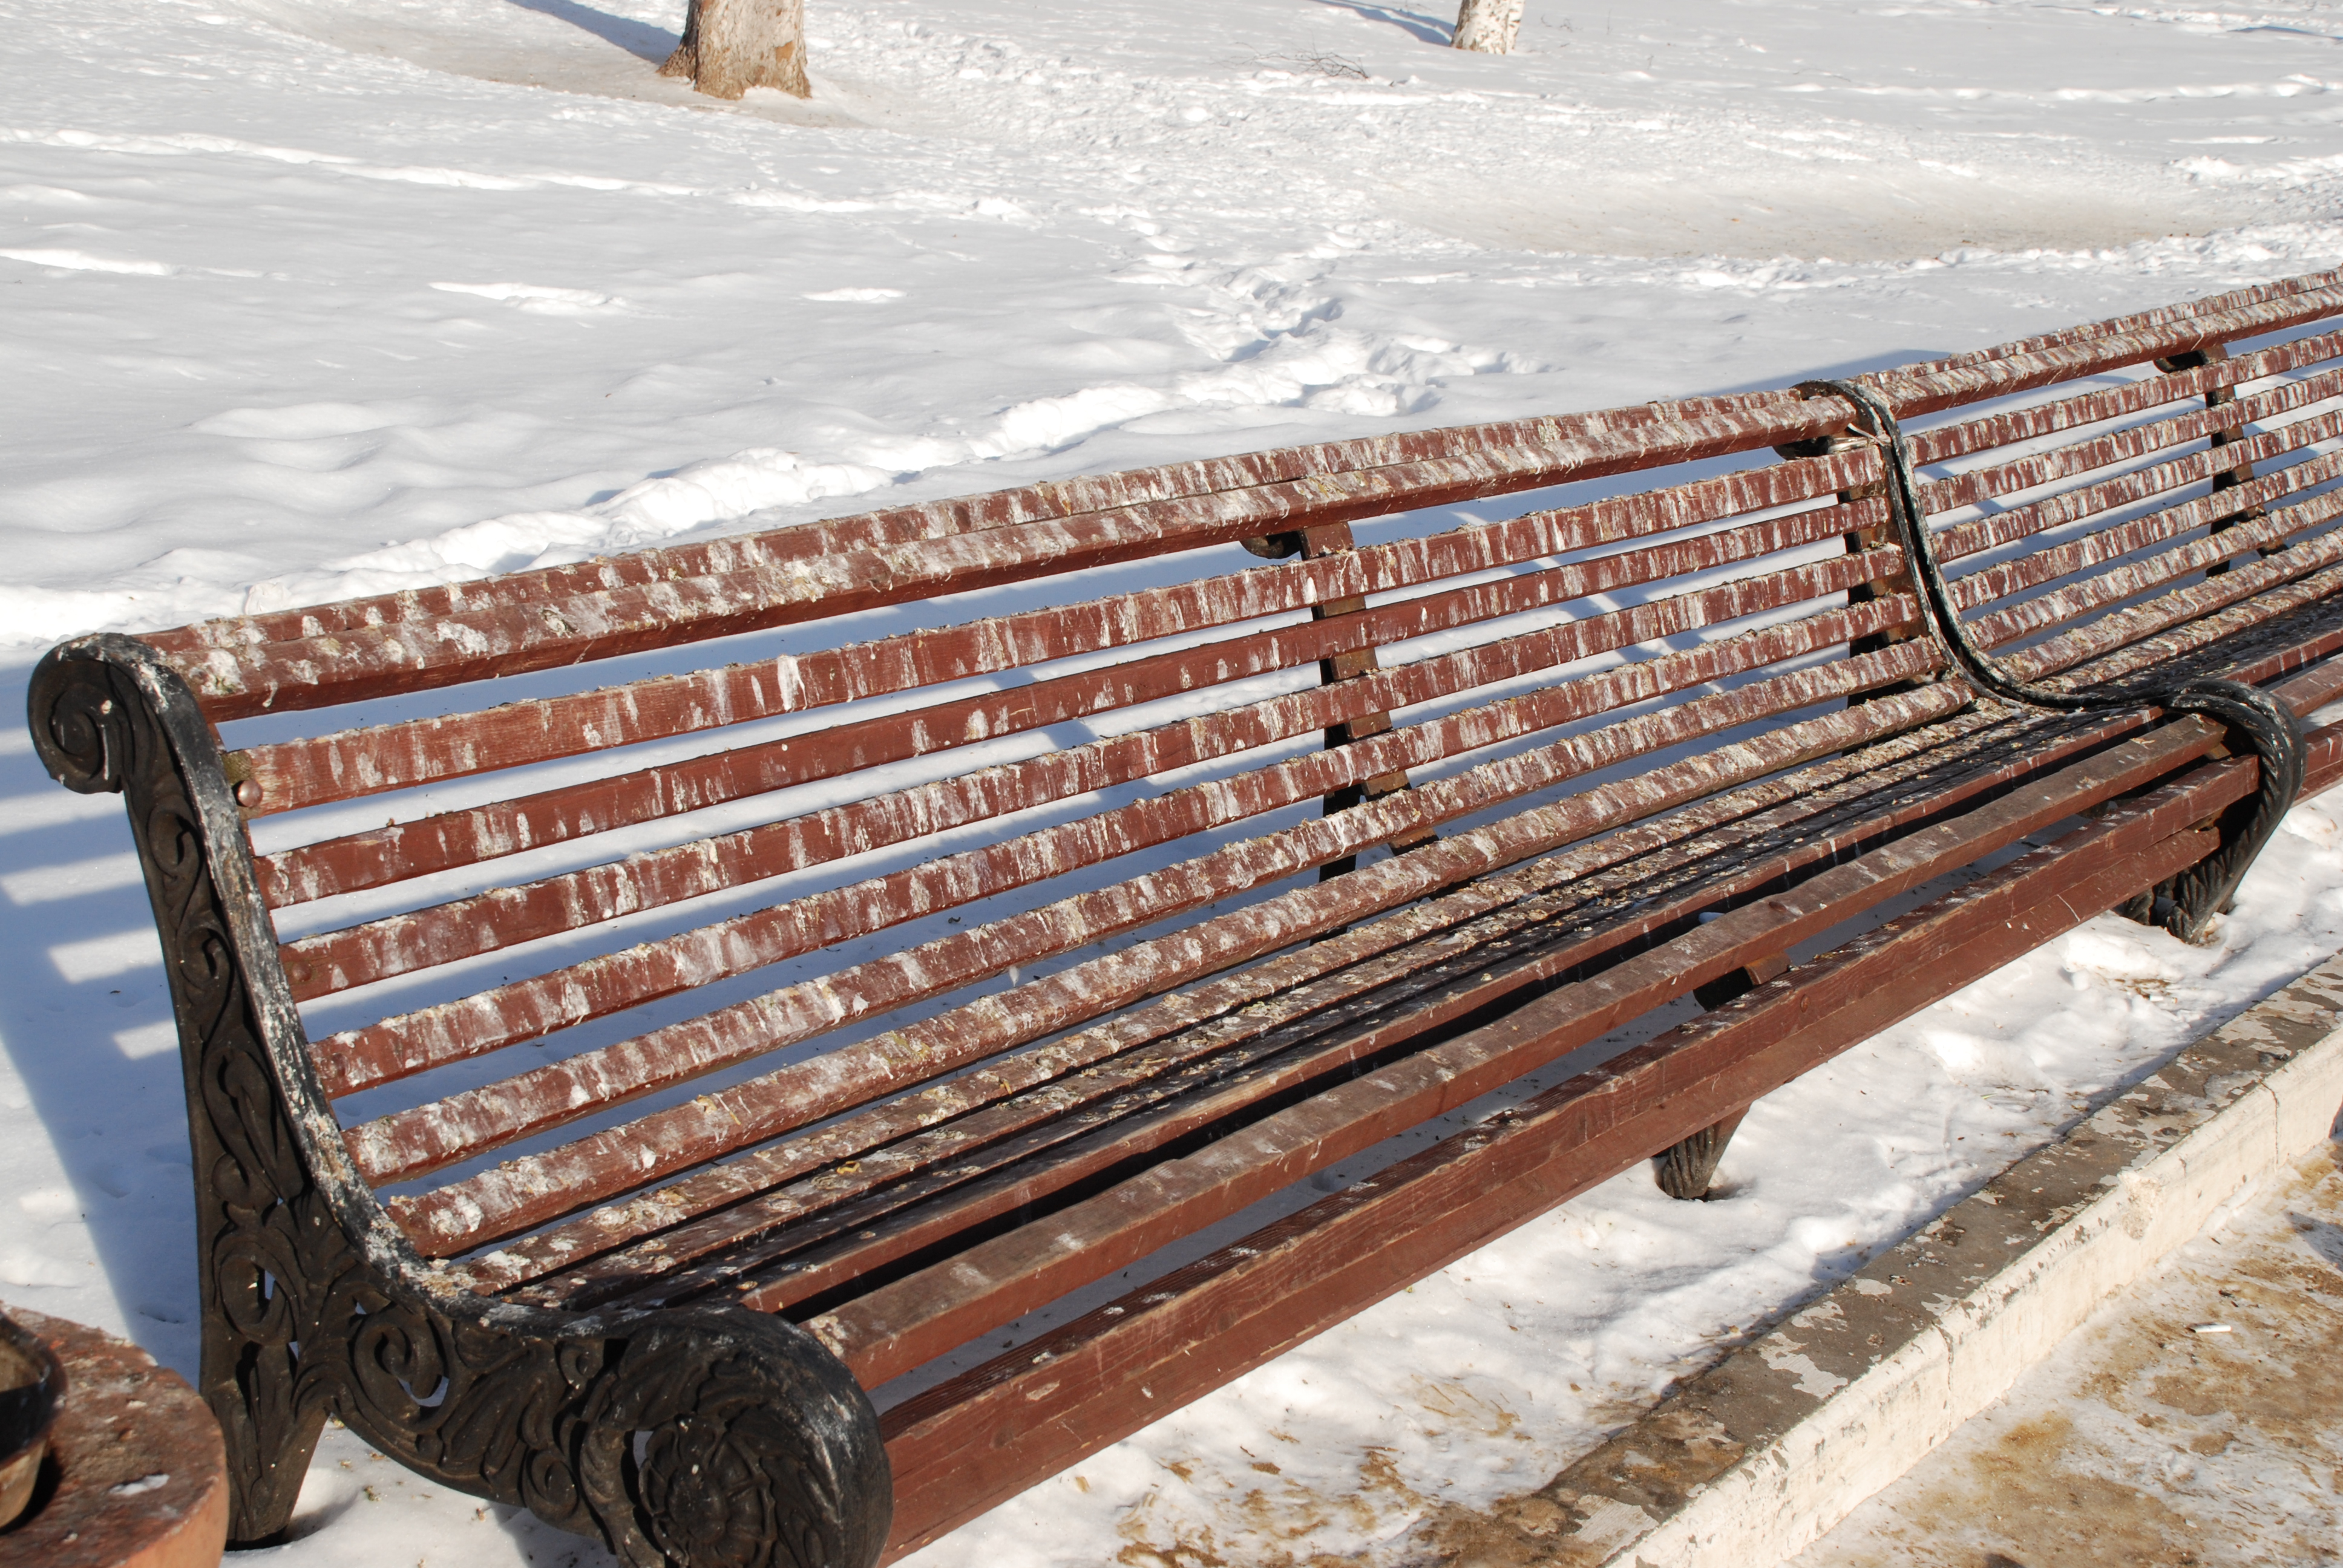
wood, track, city, cityscape, nikon, furniture, bed, russia, d80, cityscapes, nikond80, moscowregion, podolsk